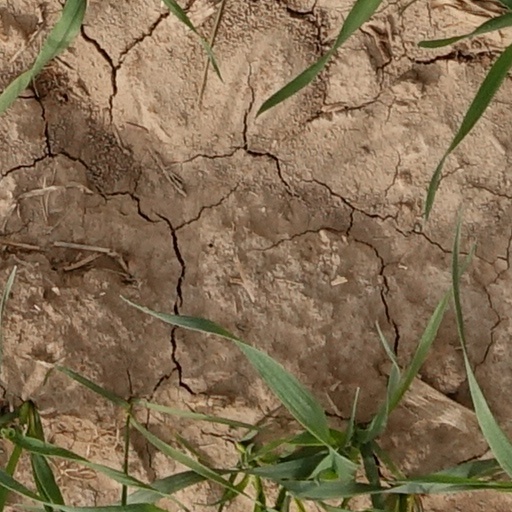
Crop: wheat